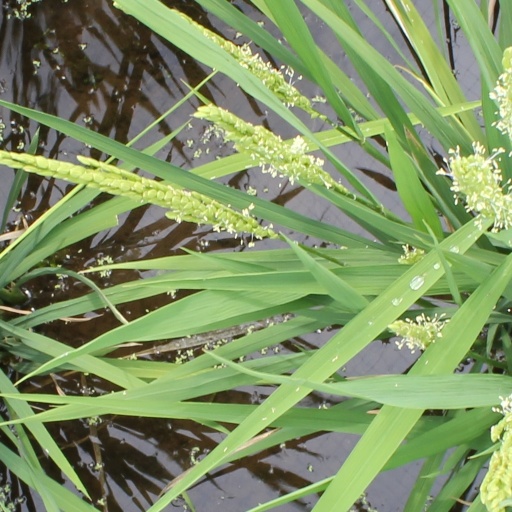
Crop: rice